Petroleum industry in China

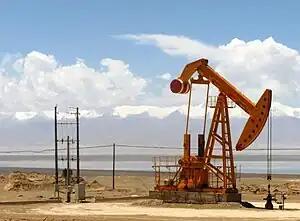
Oil well in Qaidam Basin, Qinghai Province

Province started producing in 1960, and by 1963 was producing nearly 2.3 million tons of oil. Production from Daqing declined, but in 1965, oil fields in Shengli, Shandong, Dagang, and Tianjin yielded enough oil to nearly eliminate the need of importing crude oil. In 2002, annual crude petroleum production was 1,298,000,000 barrels, and annual crude petroleum consumption was 1,670,000,000 barrels.